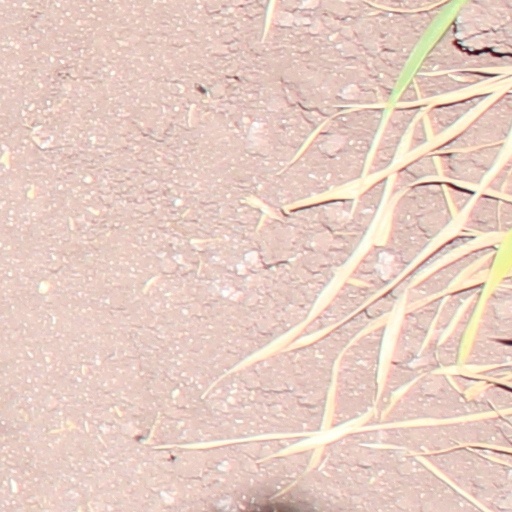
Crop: wheat